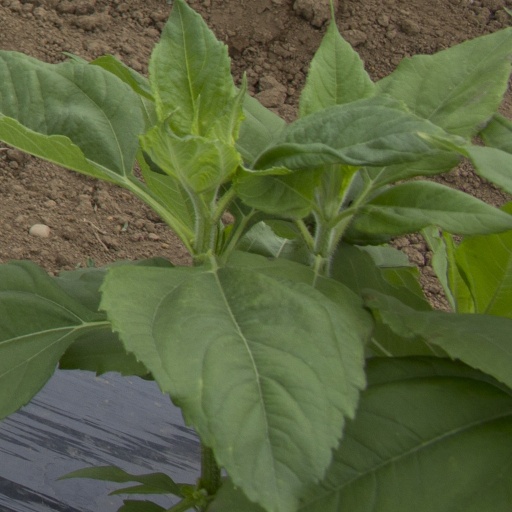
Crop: Jerusalem artichoke